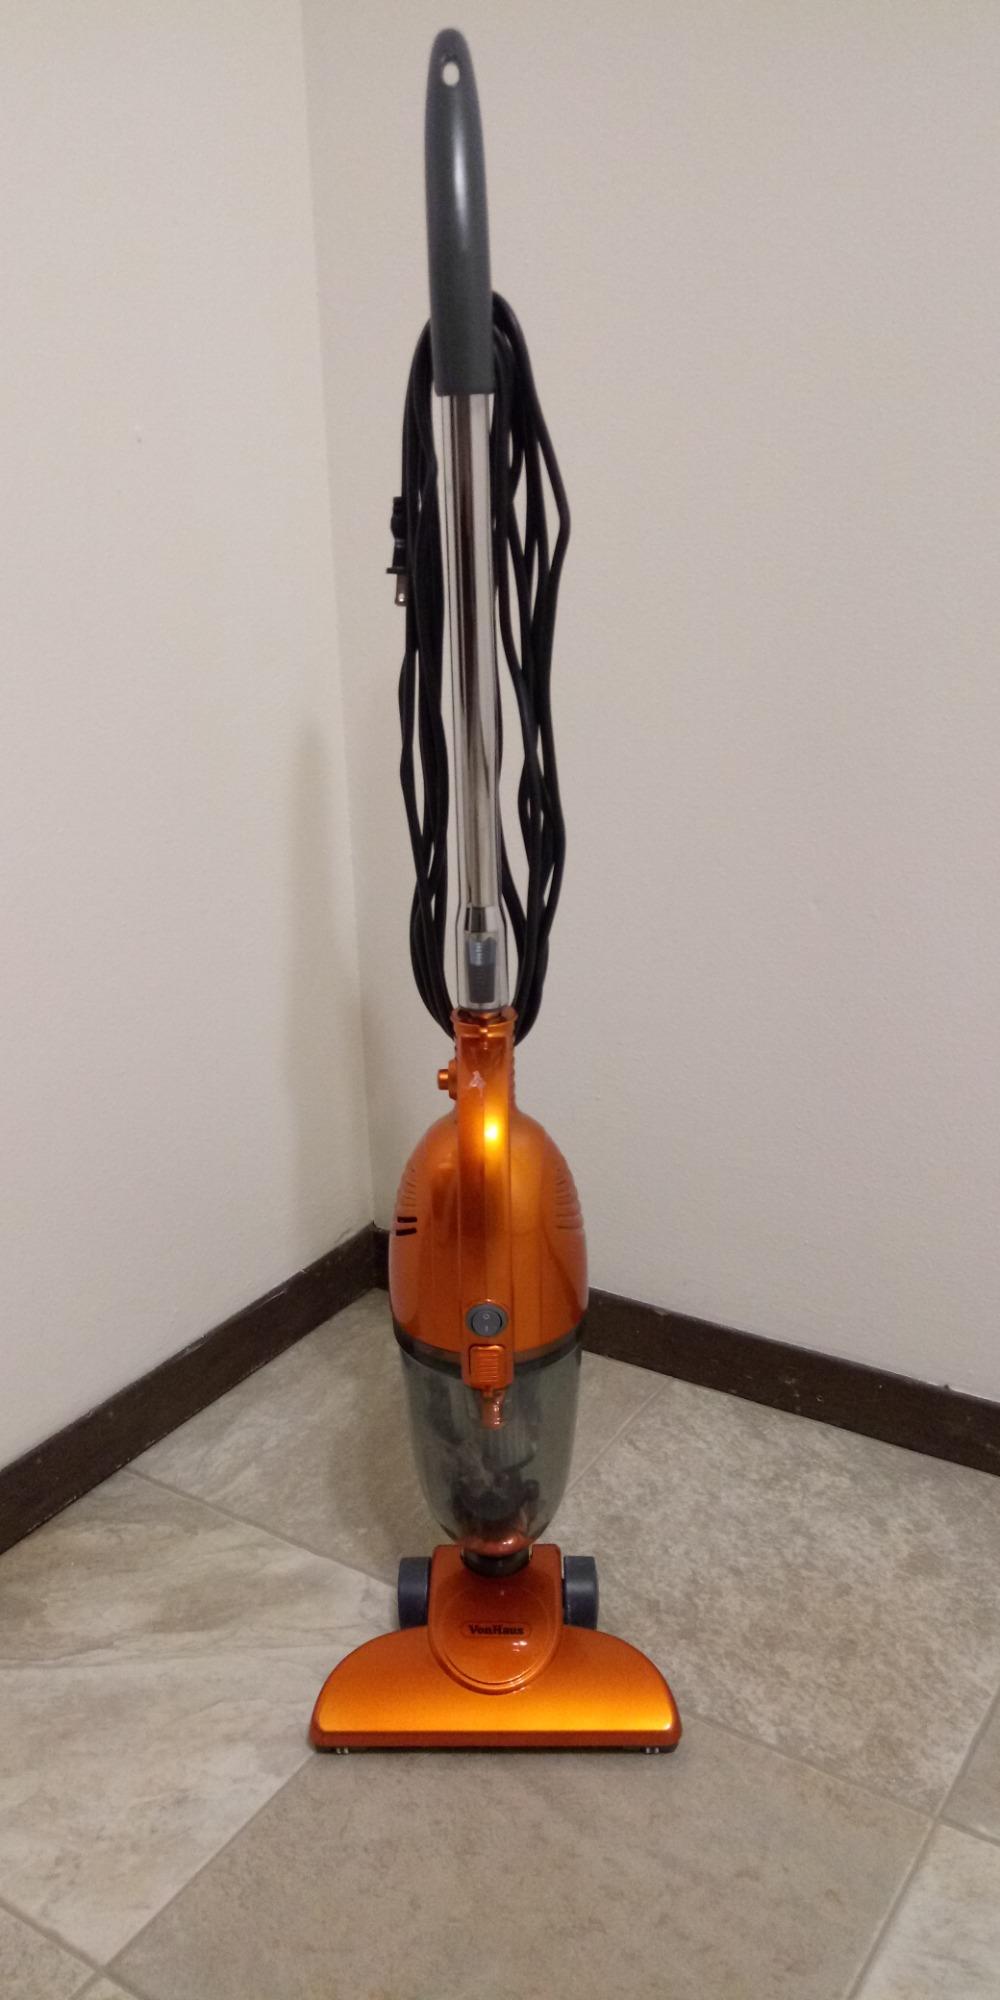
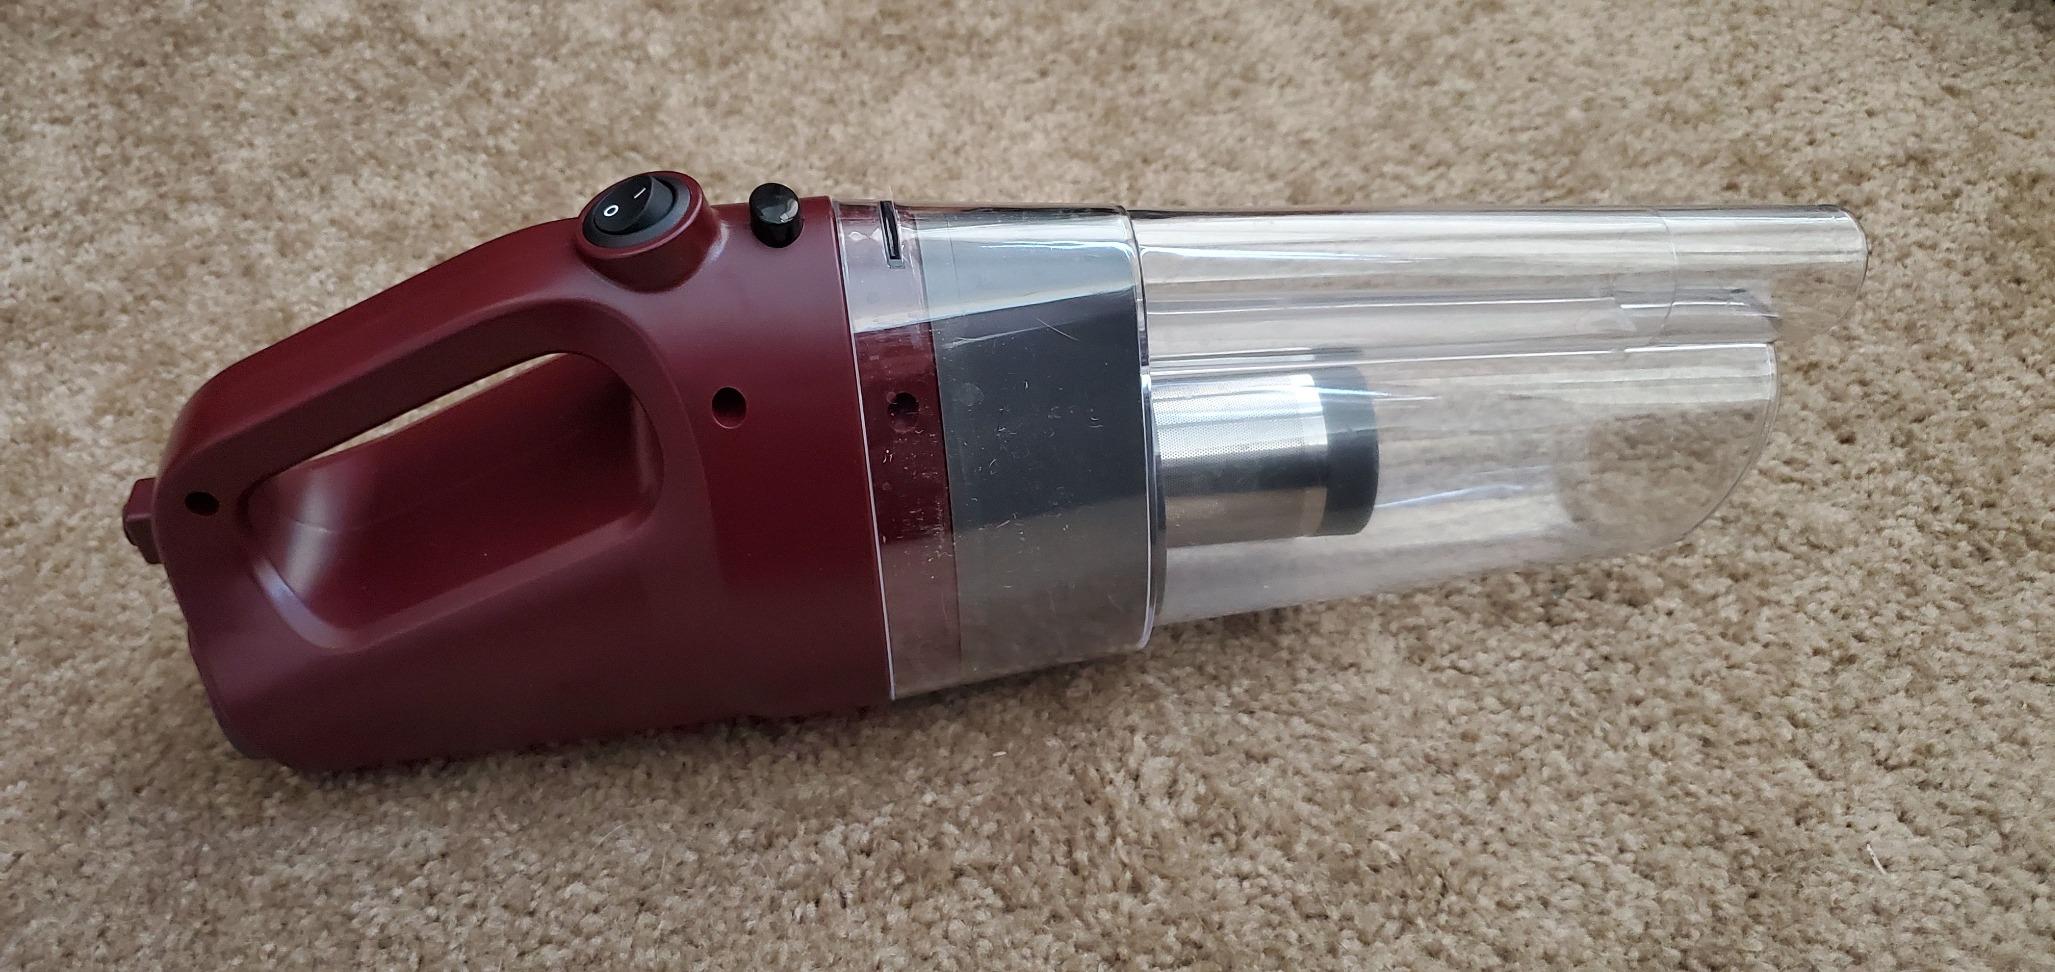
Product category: items_vacuum
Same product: no